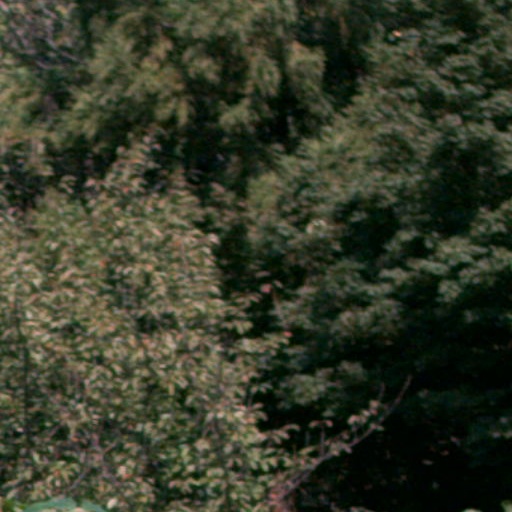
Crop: cassava